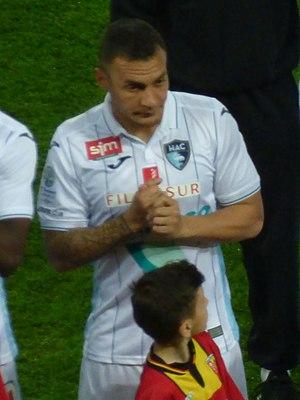
Jean-Pascal Fontaine avant le match Lens / Le Havre, comptant pour la 30ème journée du championnat de France de Ligue 2 2018-2019, le 1er avril 2019 au Stade Bollaert-Delelis.
Jean-Pascal Fontaine, né à Saint-Louis à La Réunion, France le 11 mars 1989, est un footballeur français qui joue au poste de milieu de terrain.